Laser trimming

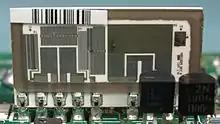
Laser-trimmed precision thin-film resistor network from Fluke, used in the Keithley DMM7510 multimeter. Ceramic backed with glass hermetic seal cover. Laser trim marks are visible in the grey resistive material.

One of the most common applications uses a laser to burn away small portions of resistors, raising their resistance value. The burning operation can be conducted while the circuit is being tested by automatic test equipment, leading to optimum final values for the resistor(s) in the circuit.